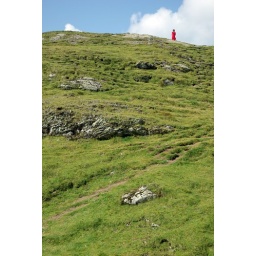
girl in red dress